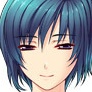
Portrait style: Anime Portrait